Vodyanoy

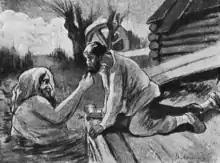
V. Malyshev. Vodyanoy, 1910

His usual appearance is that of a naked old man with a fat paunch of a belly and swollen face according to the Russian folklore collector, but a later English commentary using similar phraseology insisted the creature was not nude but bald, and concatenates additional commentary from the Russian source which says he is seen naked but covered in slime, wearing a high ) made of green "club-rush" (or other sedges) and a green belt of that same "grass".